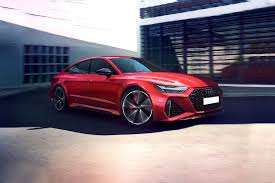
Label: noambulance